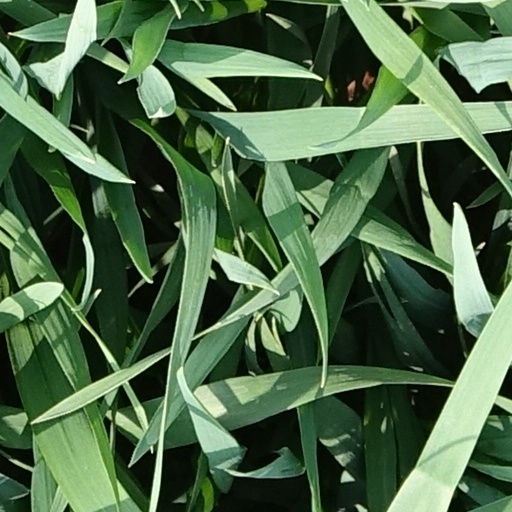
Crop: wheat